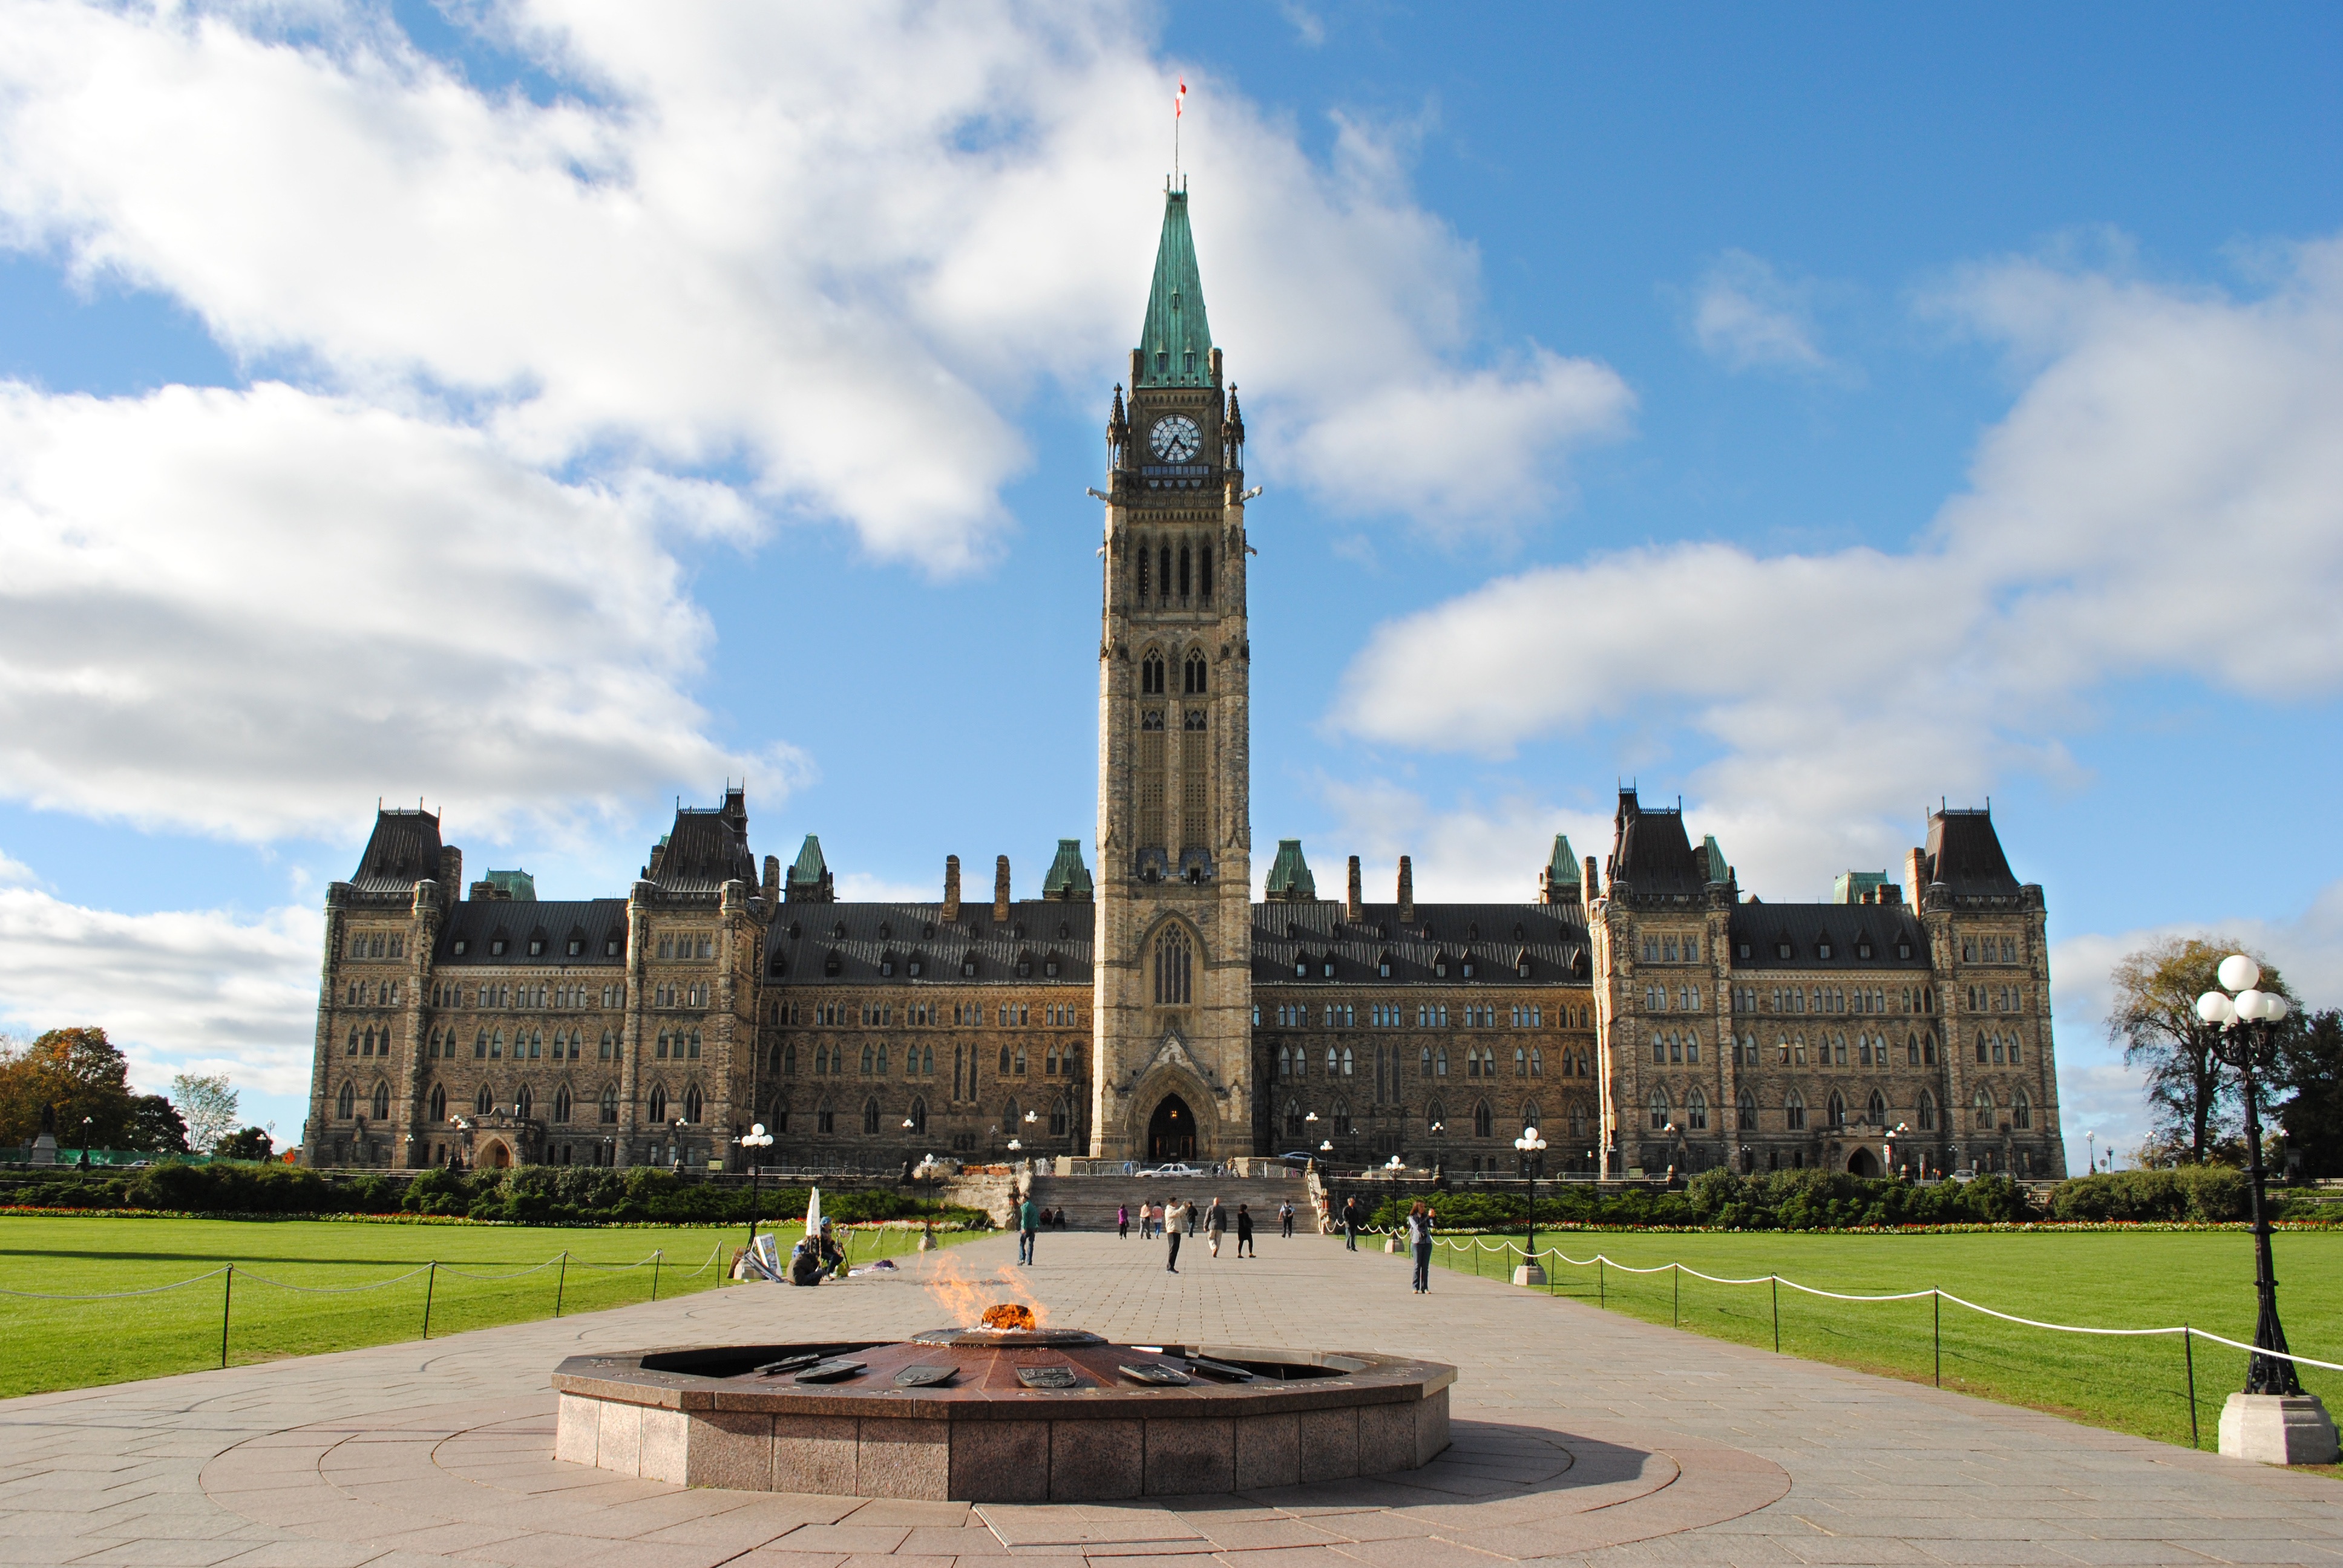
hill, city, monument, downtown, tower, plaza, landmark, historic, capital, memorial, parliament, canada, town square, government, ontario, ottawa